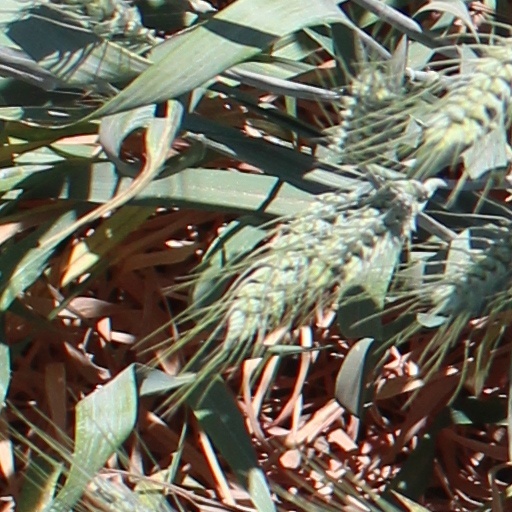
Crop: wheat